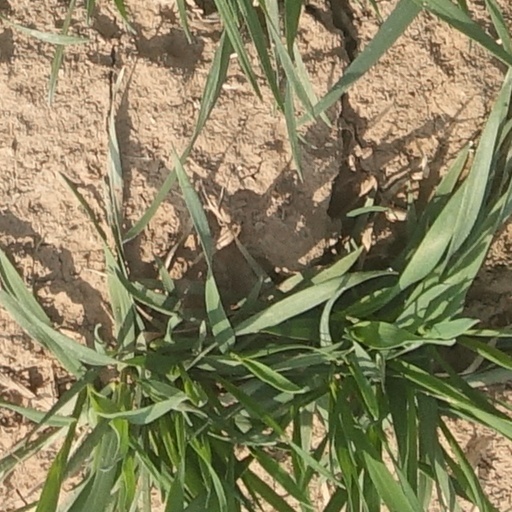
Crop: wheat